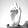
ASL letter: D